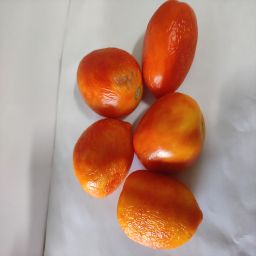
Crop: Tomato
Quality: Old